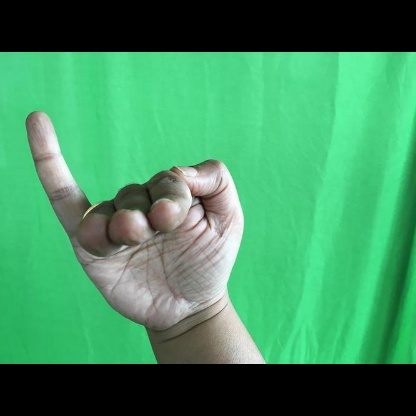
Mudra: Hamsapaksha